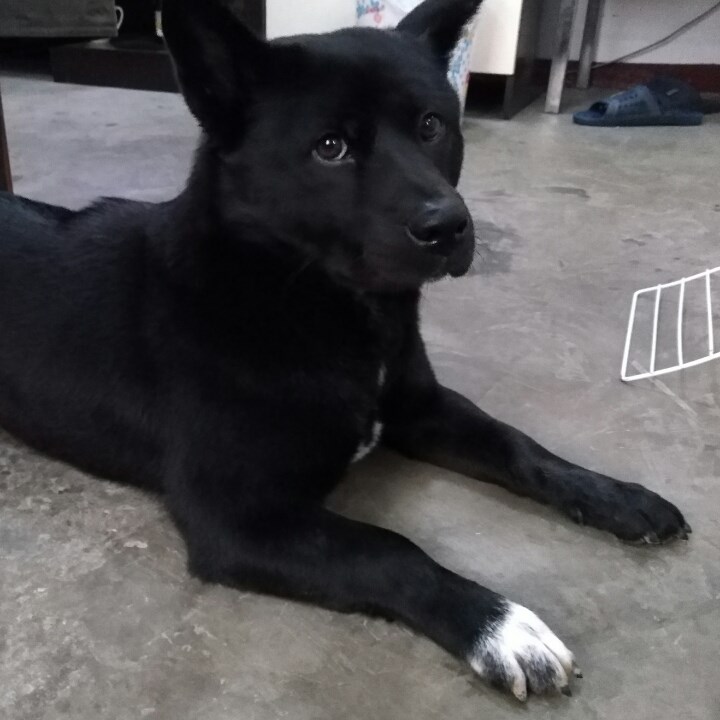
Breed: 1043-n000001-Shiba_Dog